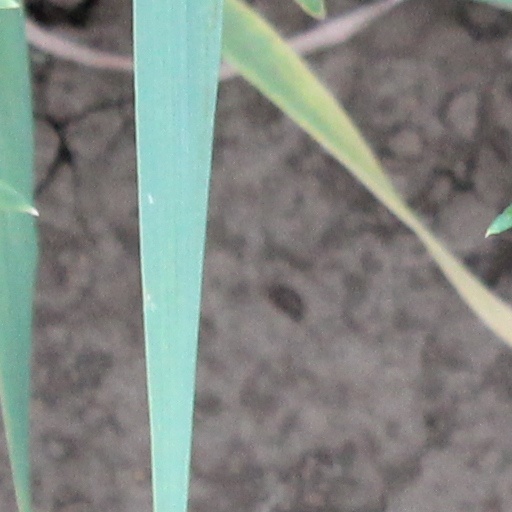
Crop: wheat